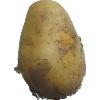
Label: white_potato